United Nations Security Council Resolution 744

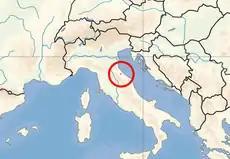
Location of San Marino

United Nations Security Council resolution 744, adopted without a vote on 25 February 1992, after examining the application of the Republic of San Marino for membership in the United Nations, the Council recommended to the General Assembly that San Marino be admitted.